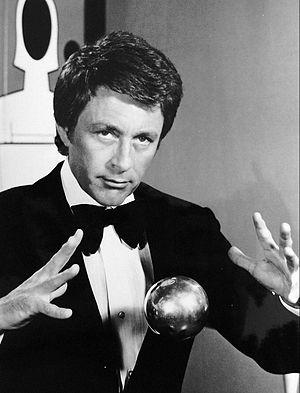
Bill Bixby, de son vrai nom Wilfred Bailey Bixby, est un acteur, réalisateur et producteur américain né le 22 janvier 1934 à San Francisco et mort le 21 novembre 1993 à Century City. Il est surtout connu pour son rôle du docteur Banner dans la série L'Incroyable Hulk et ses suites ainsi que celui d'Anthony Blake dans la série Le Magicien.